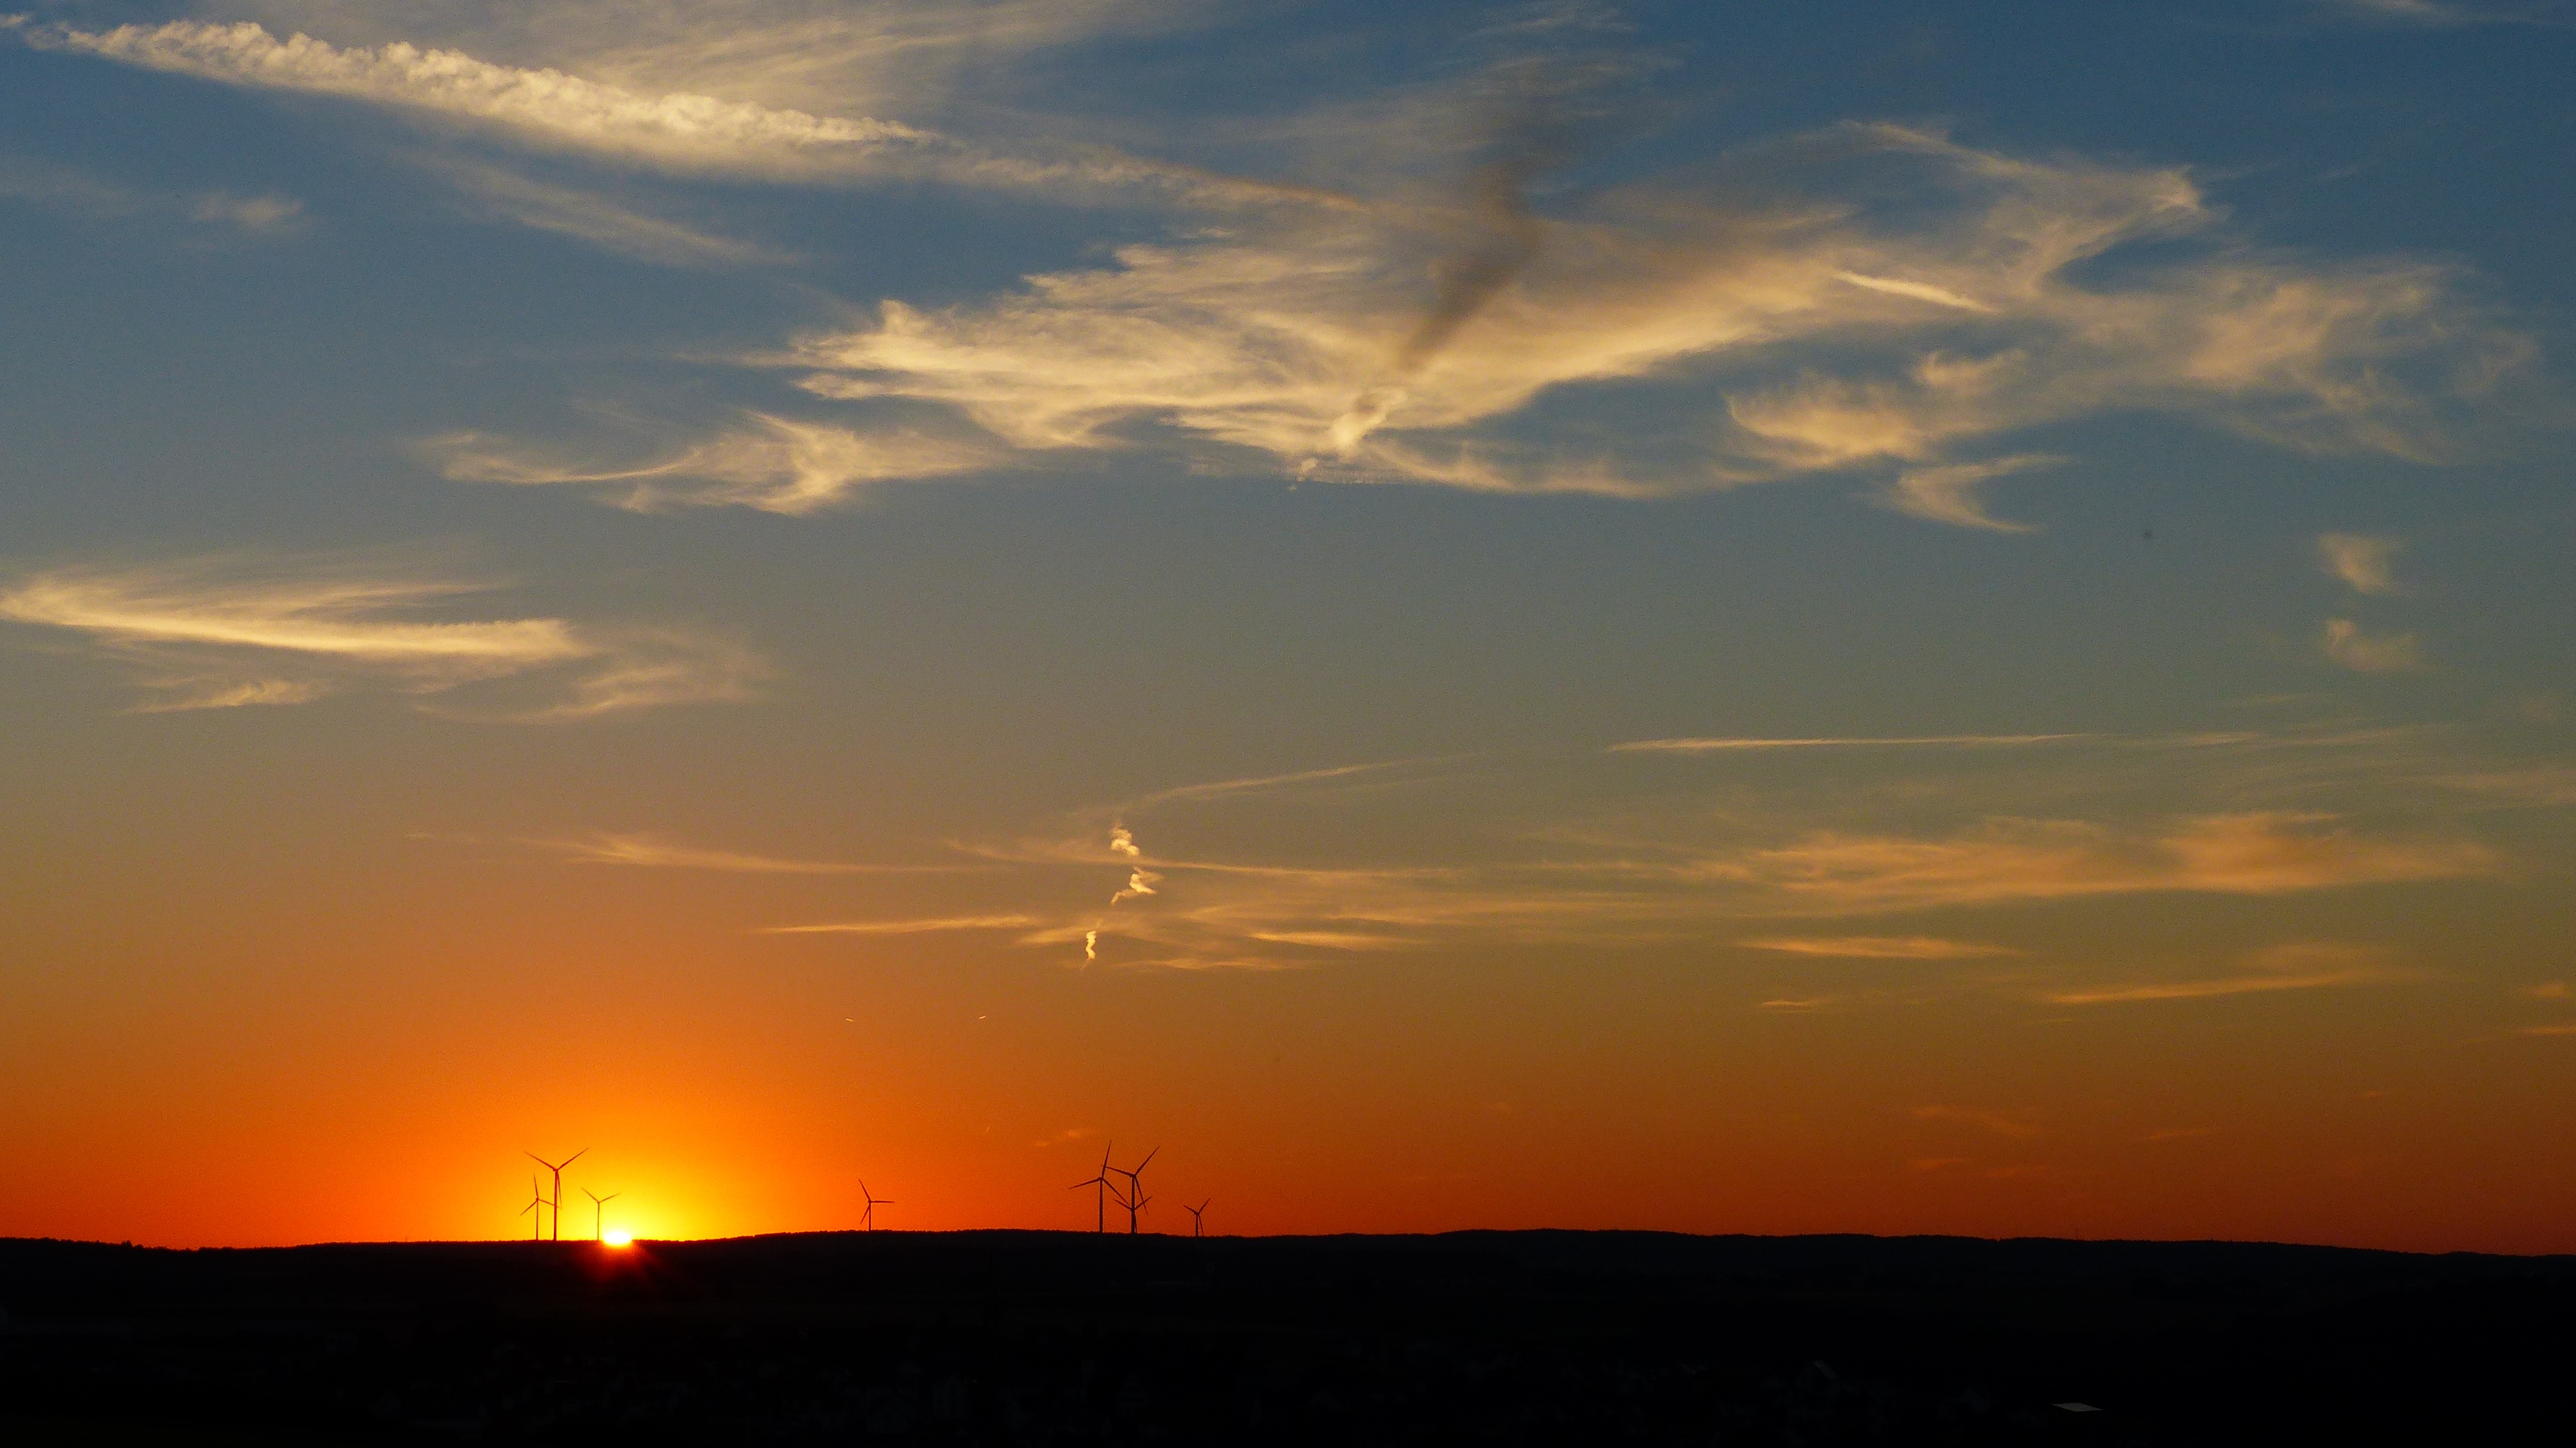
landscape, horizon, cloud, sky, sun, sunrise, sunset, field, sunlight, morning, wind, dawn, atmosphere, dusk, daytime, evening, cumulus, calm, glow, plain, pinwheel, wind energy, energy, wind power, clouds, renewable energy, mood, wind park, abendstimmung, afterglow, evening sky, phenomenon, morgenrot, windr der, wind power plant, bright red, meteorological phenomenon, atmosphere of earth, red sky at morning, ecoregion